Kristiania Sporveisselskab

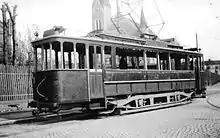
Class H tram, rebuilt from an old Class S, during trial runs in 1923

KSS took delivery of thirty-seven Class SS motorized trams and twenty-two trailers between 1912 and 1914. They had electrical components from Siemens-Schukertwerke and were variously built by Falkenried and Skabo. Their main innovation was that the wheelbase was increased from , allowing for a lengthening of the body. They were long and had a power output of .